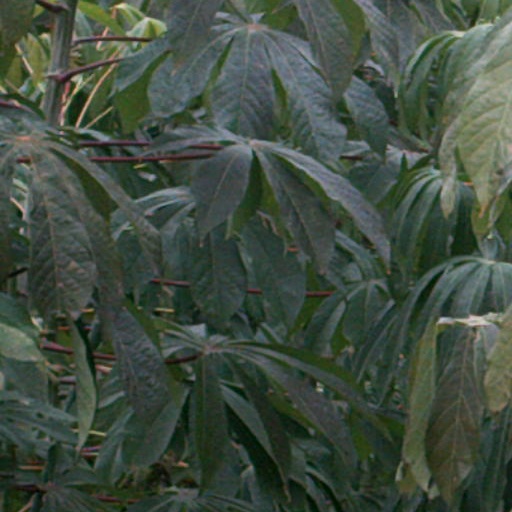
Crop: cassava